Istanbul Jazz Festival

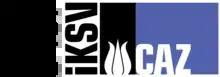
Logo of Istanbul Jazz Festival

The Istanbul Jazz Festival, formerly Istanbul Festival, is a cultural event held every July in Istanbul, Turkey. It offers a selection of jazz music performances with the participations of famous artists from all over the world. The festival was first held in 1994 and is organized by the Istanbul Foundation of Culture and Arts. Its main sponsor is Garanti BBVA.